Morphettville Racecourse

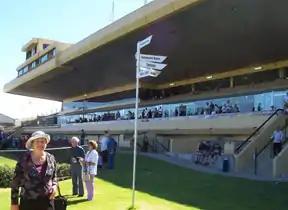
The main grandstand

The catchment area for the wetland includes stormwater flow from two drains in Bray Street, south of the racecourse. Water enters a sediment pond where floating litter is collected in a net and large materials settle out. The water is then piped into the wetland, where it travels through a series of deep and shallow marshes. An aquifer storage and recovery system has been constructed at the wetland. The water flowing out of the wetland is ideal for irrigation as it has very low salinity. During winter months, water is captured and pumped into a tertiary limestone aquifer below the racecourse. During the summer months, the water in the aquifer is recovered and used for irrigation. Up to 600 megalitres of water a year is recharged into the aquifer, which exceeds the amount required to irrigate the racecourse.